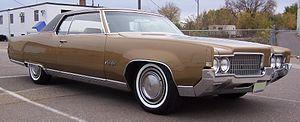
L'Oldsmobile 98 est une automobile du constructeur américain Oldsmobile. Elle est produite de 1941 à 1996 à travers huit générations différentes. C'est une des rares voitures à avoir porté presque toujours des jupes d'ailes.